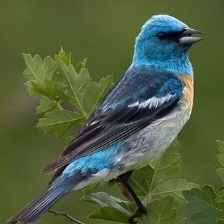
Species: LAZULI BUNTING
Scientific name: PASSERINA AMOENA
ImageNet parent category: indigo_bunting